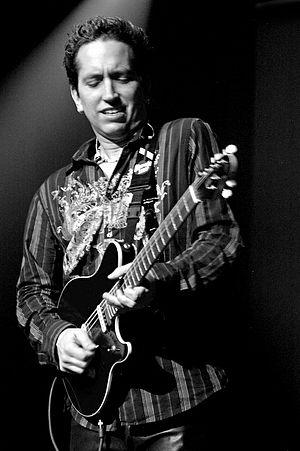
Neil Zaza est un guitariste rock/blues et de metal neoclassique américain connu pour sa virtuosité et son grands sens de la mélodie tout particulièrement en Extrême-Orient.